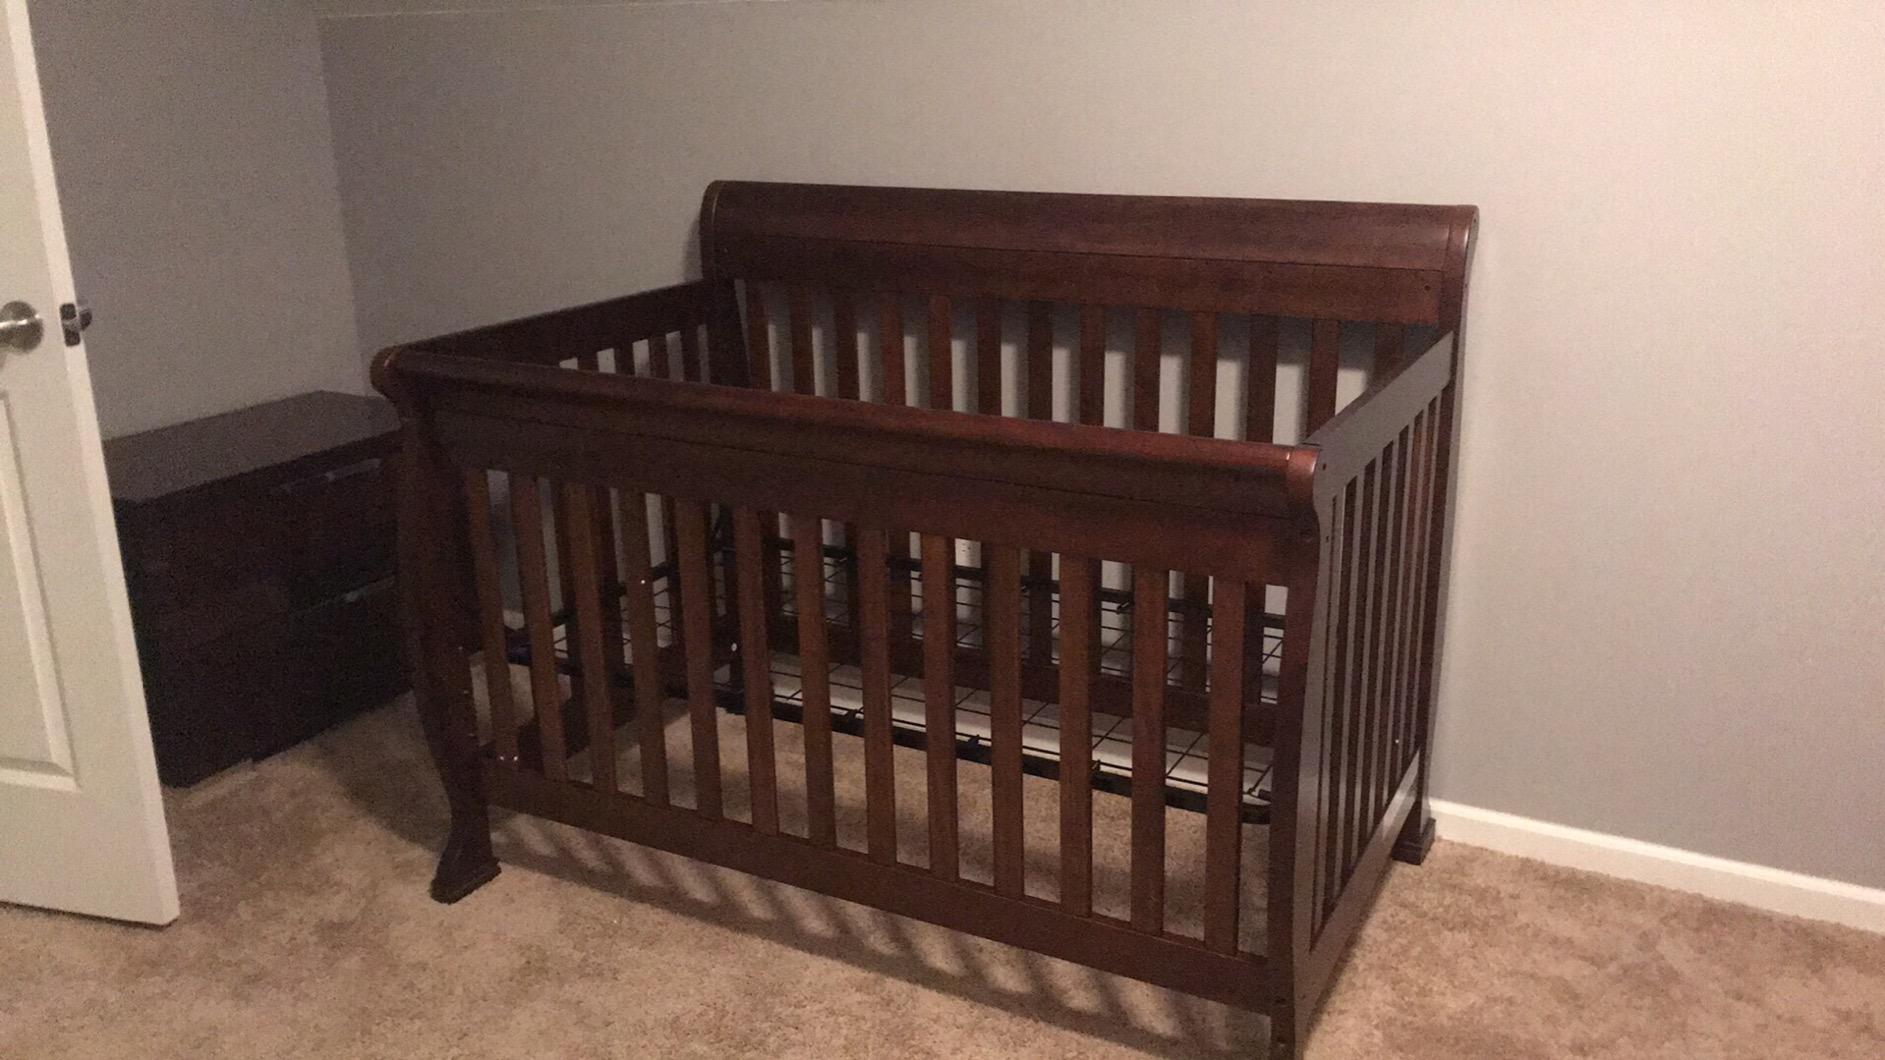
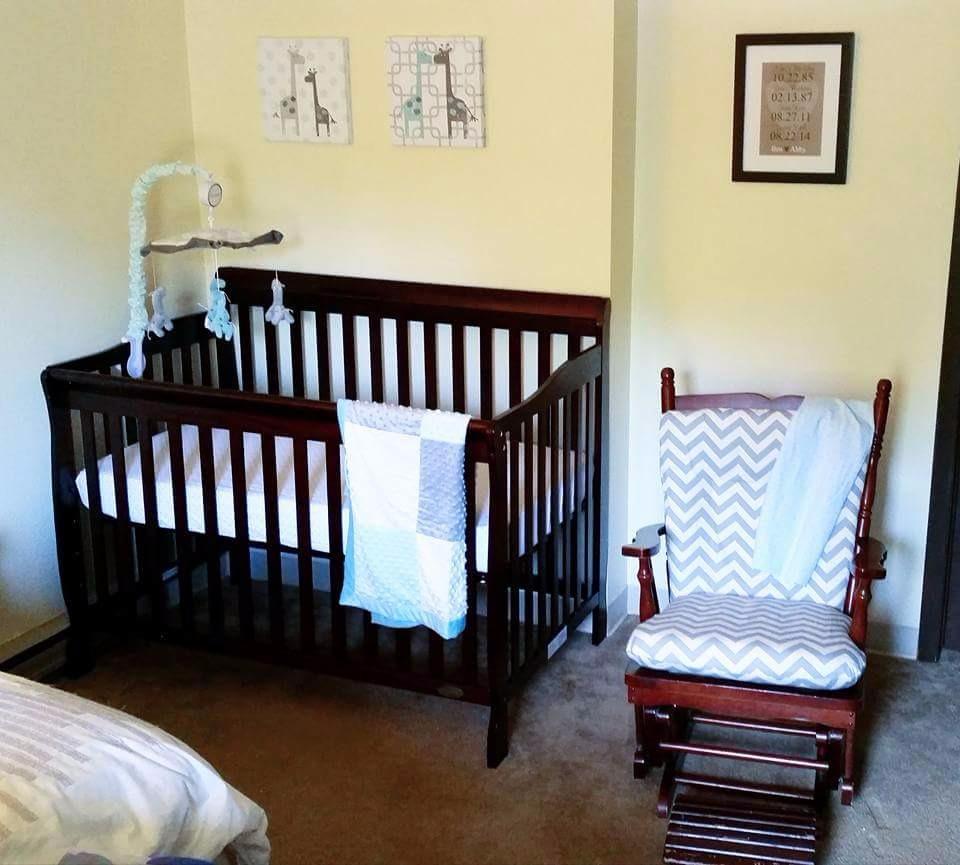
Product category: products_crib
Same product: no